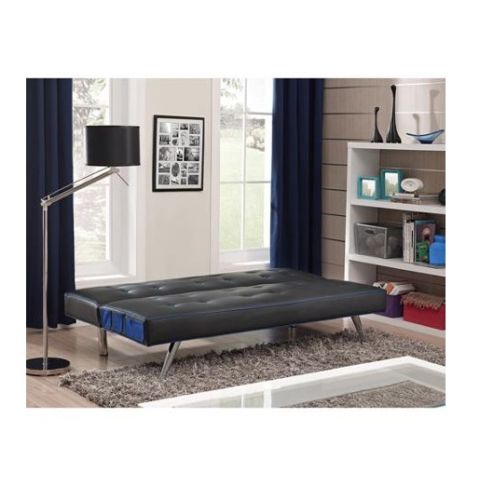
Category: sofa